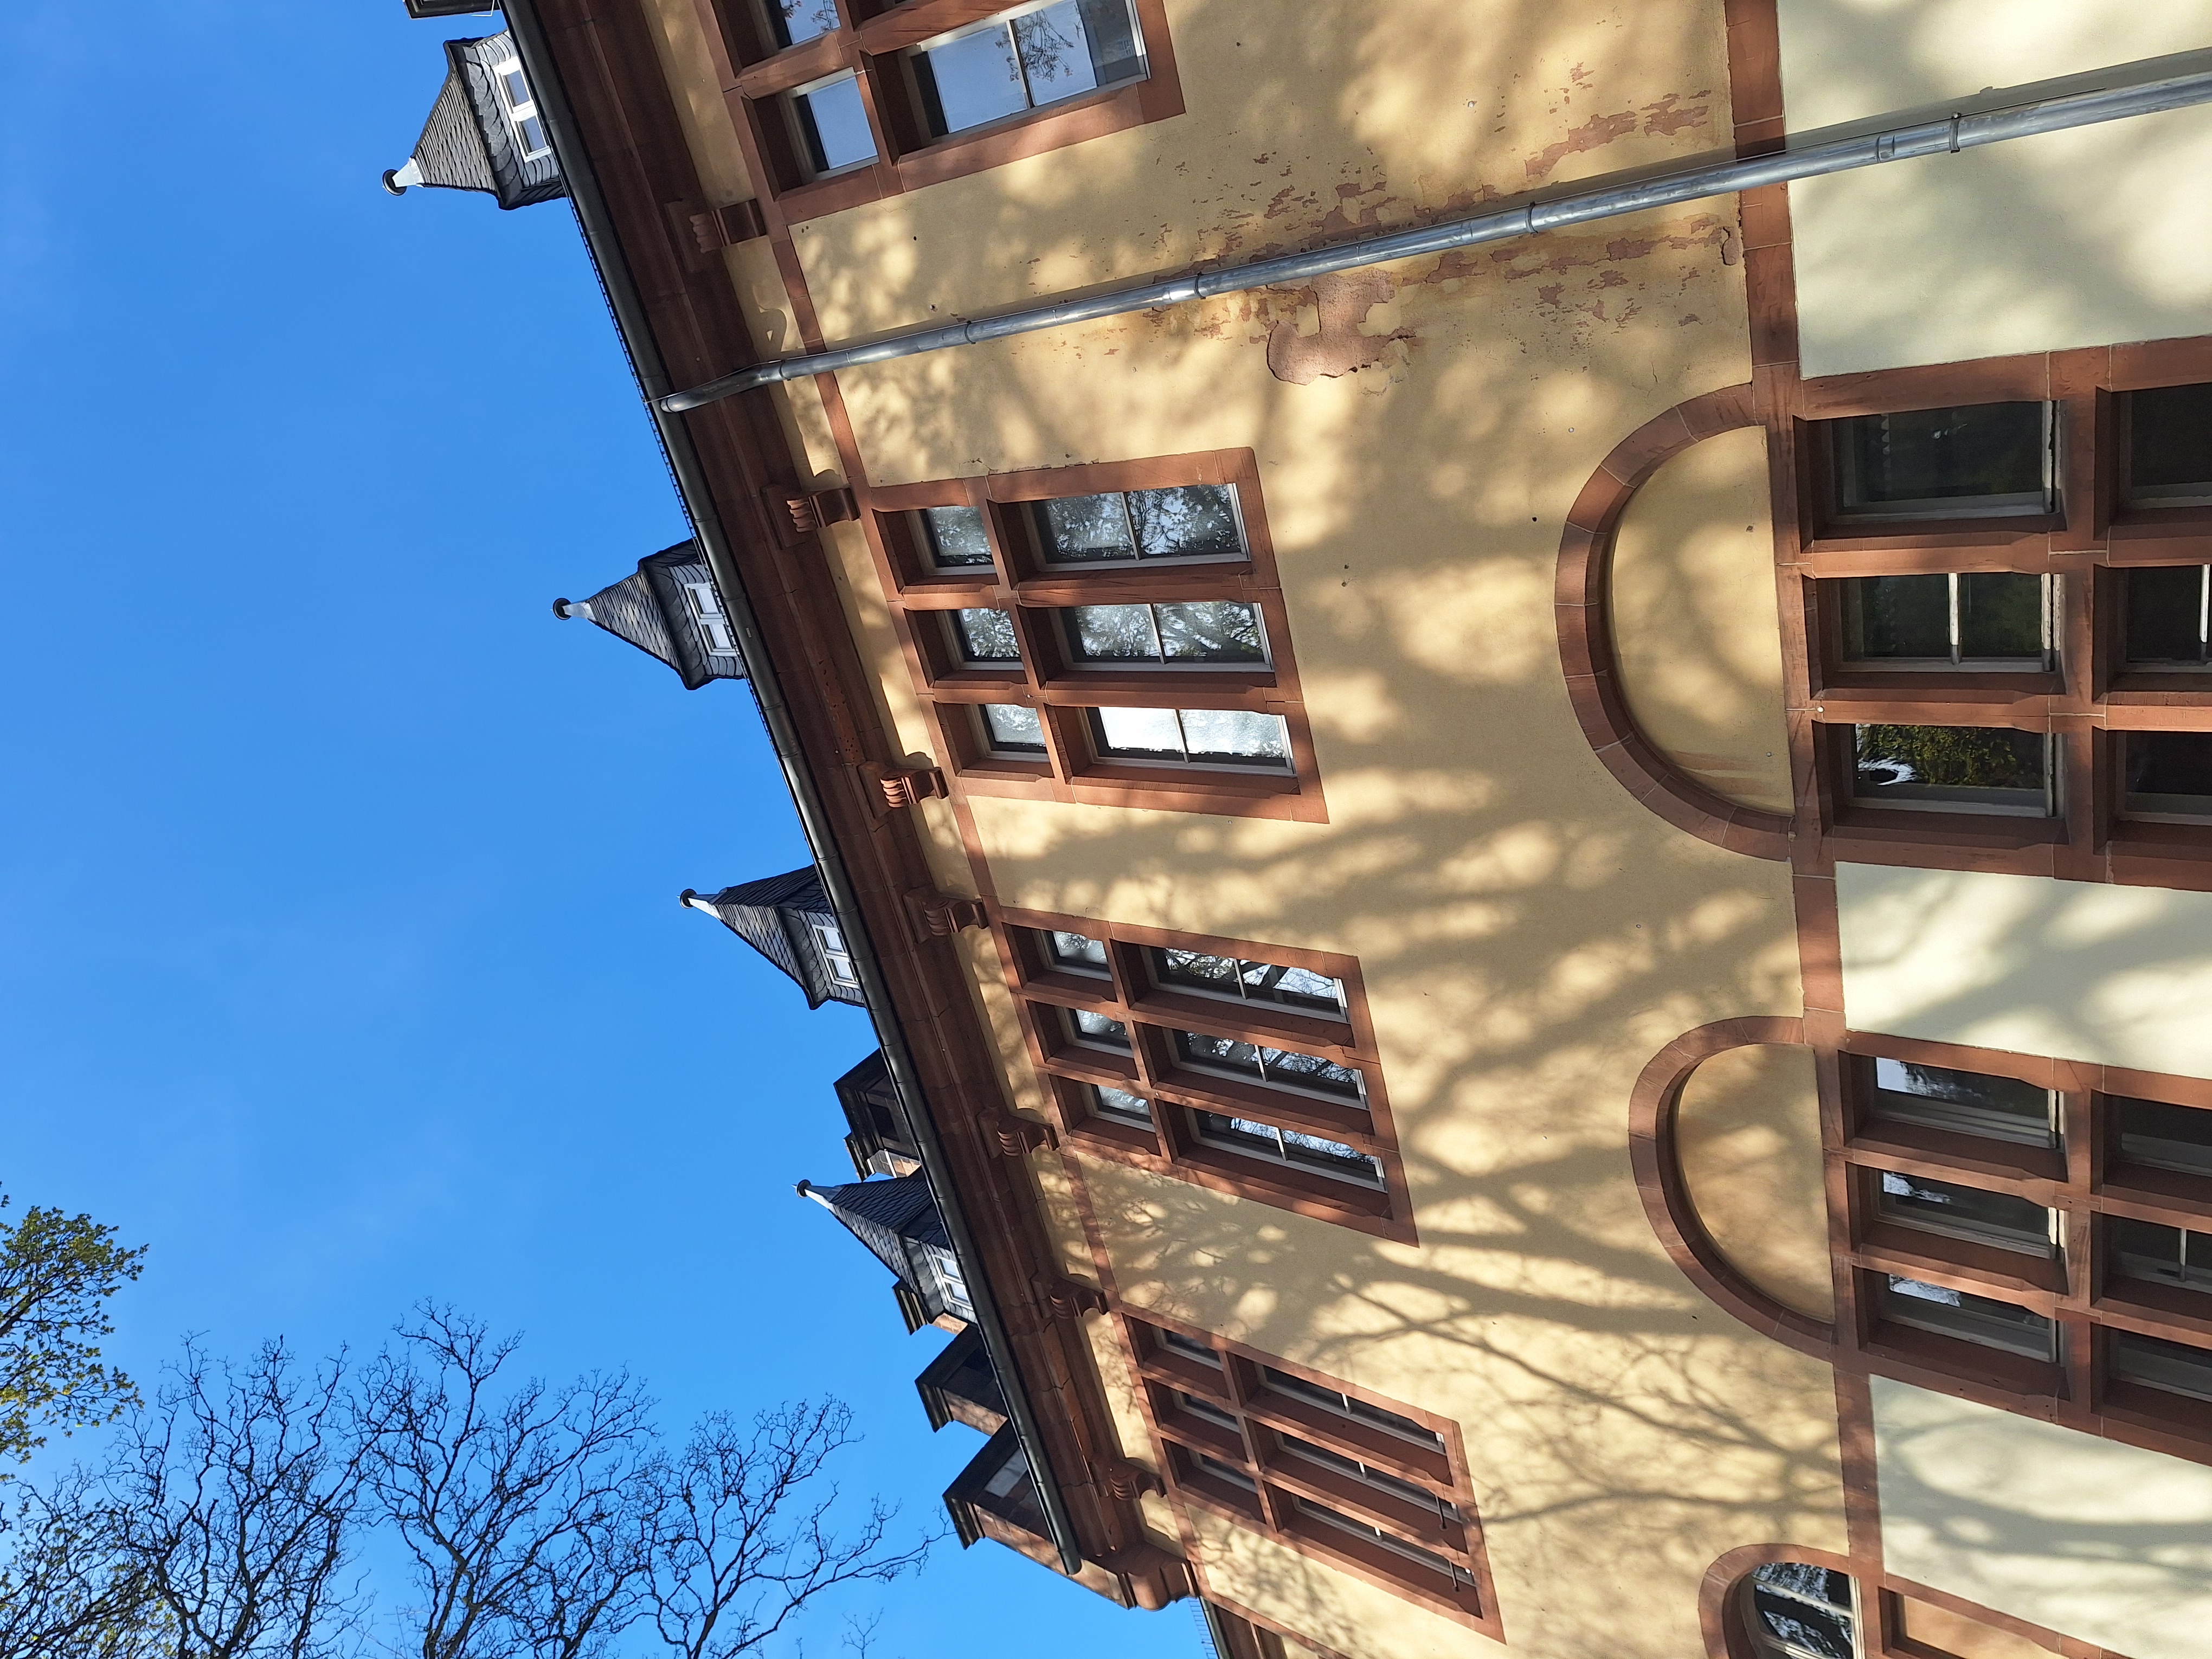
Building: Renthof 6